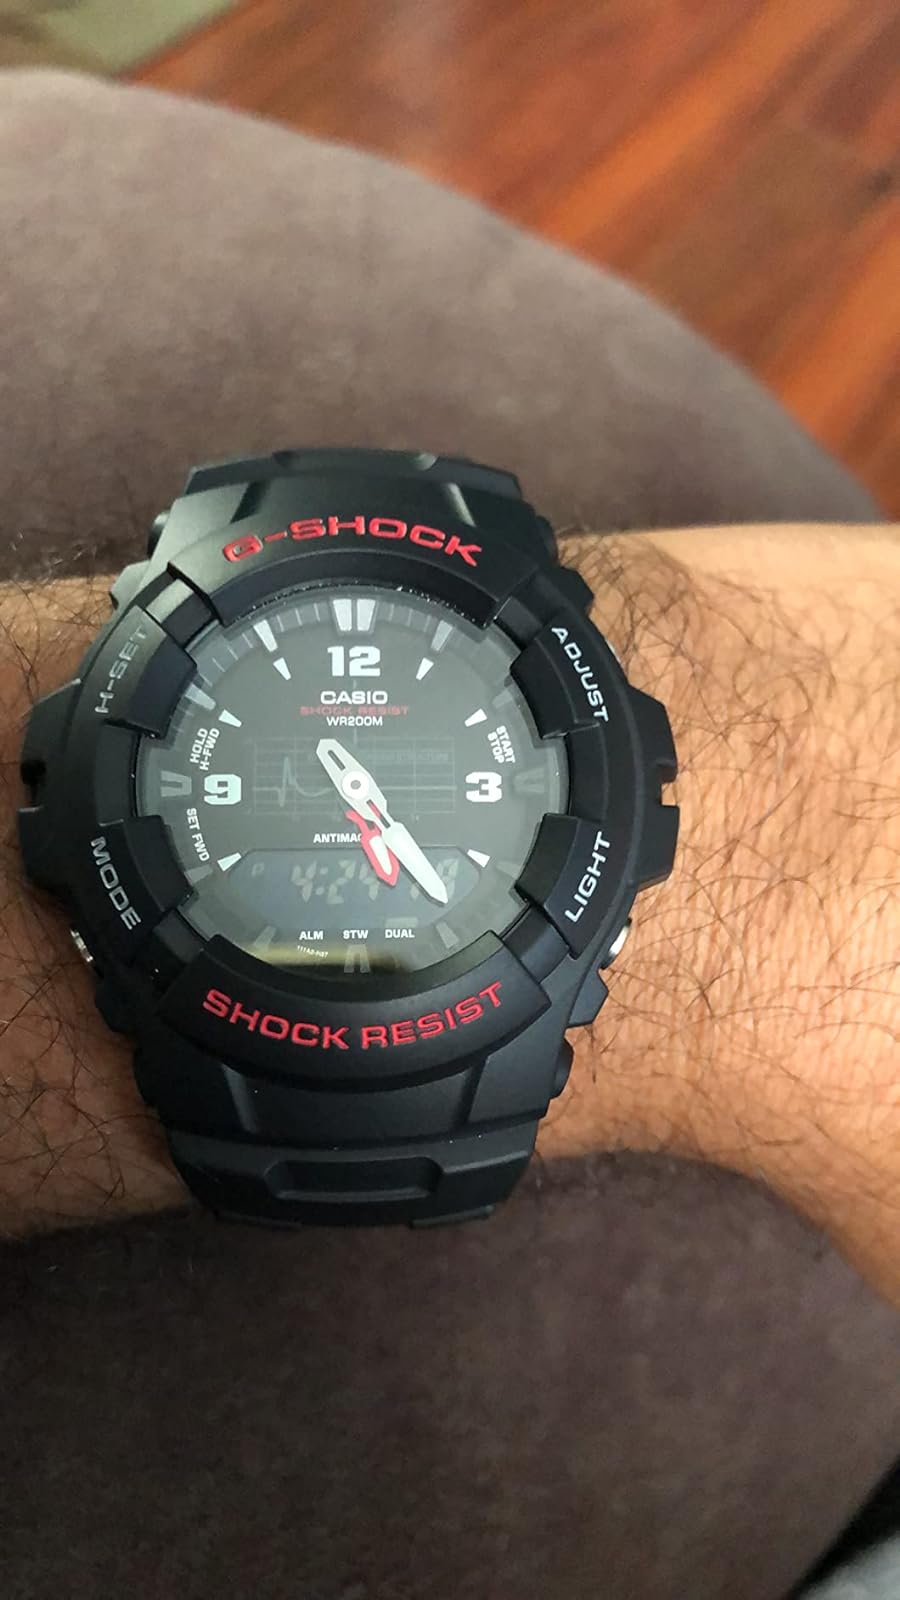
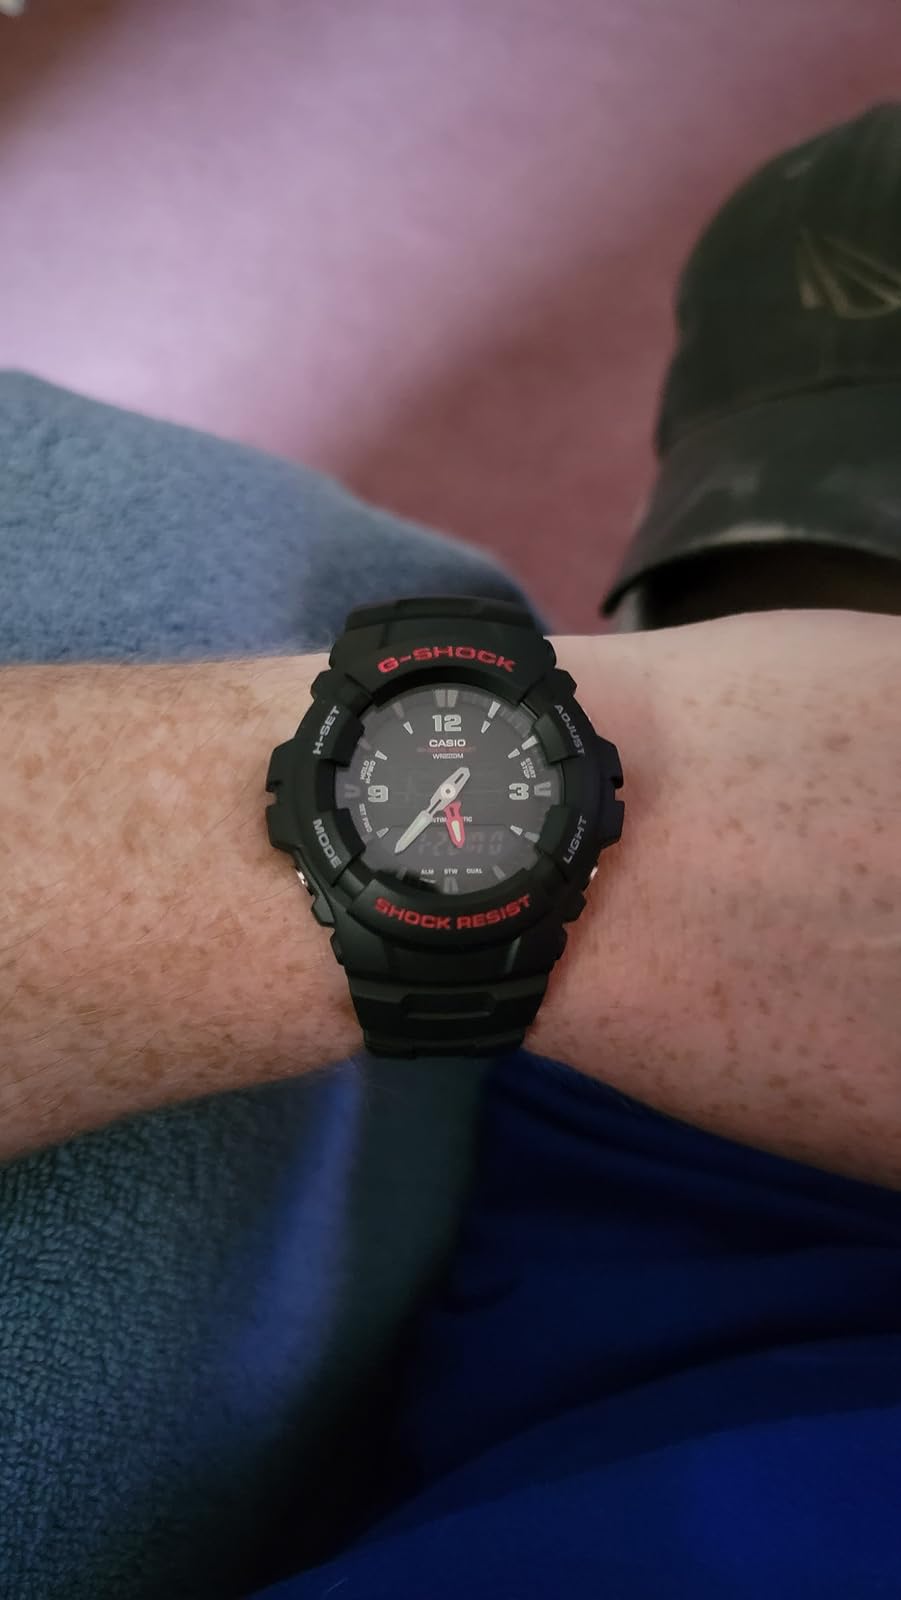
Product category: accessories_watch
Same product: yes